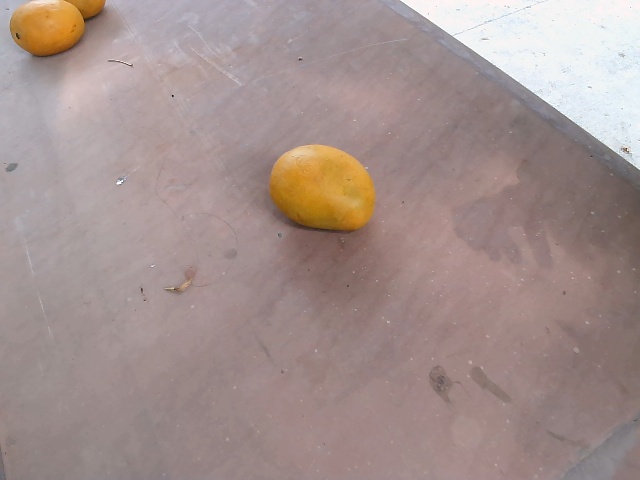
Label: Ripe_Mango